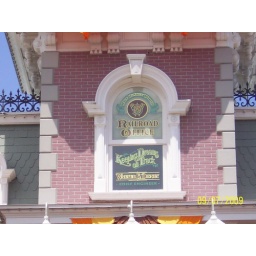
Walt Disney's window above train station